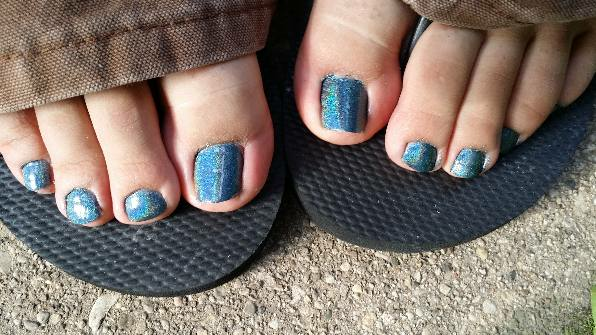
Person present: No